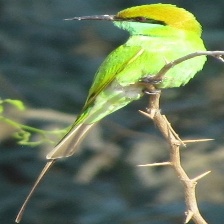
Species: ASIAN GREEN BEE EATER
Scientific name: MEROPS ORIENTALIS
ImageNet parent category: bee_eater